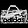
Label: Bag